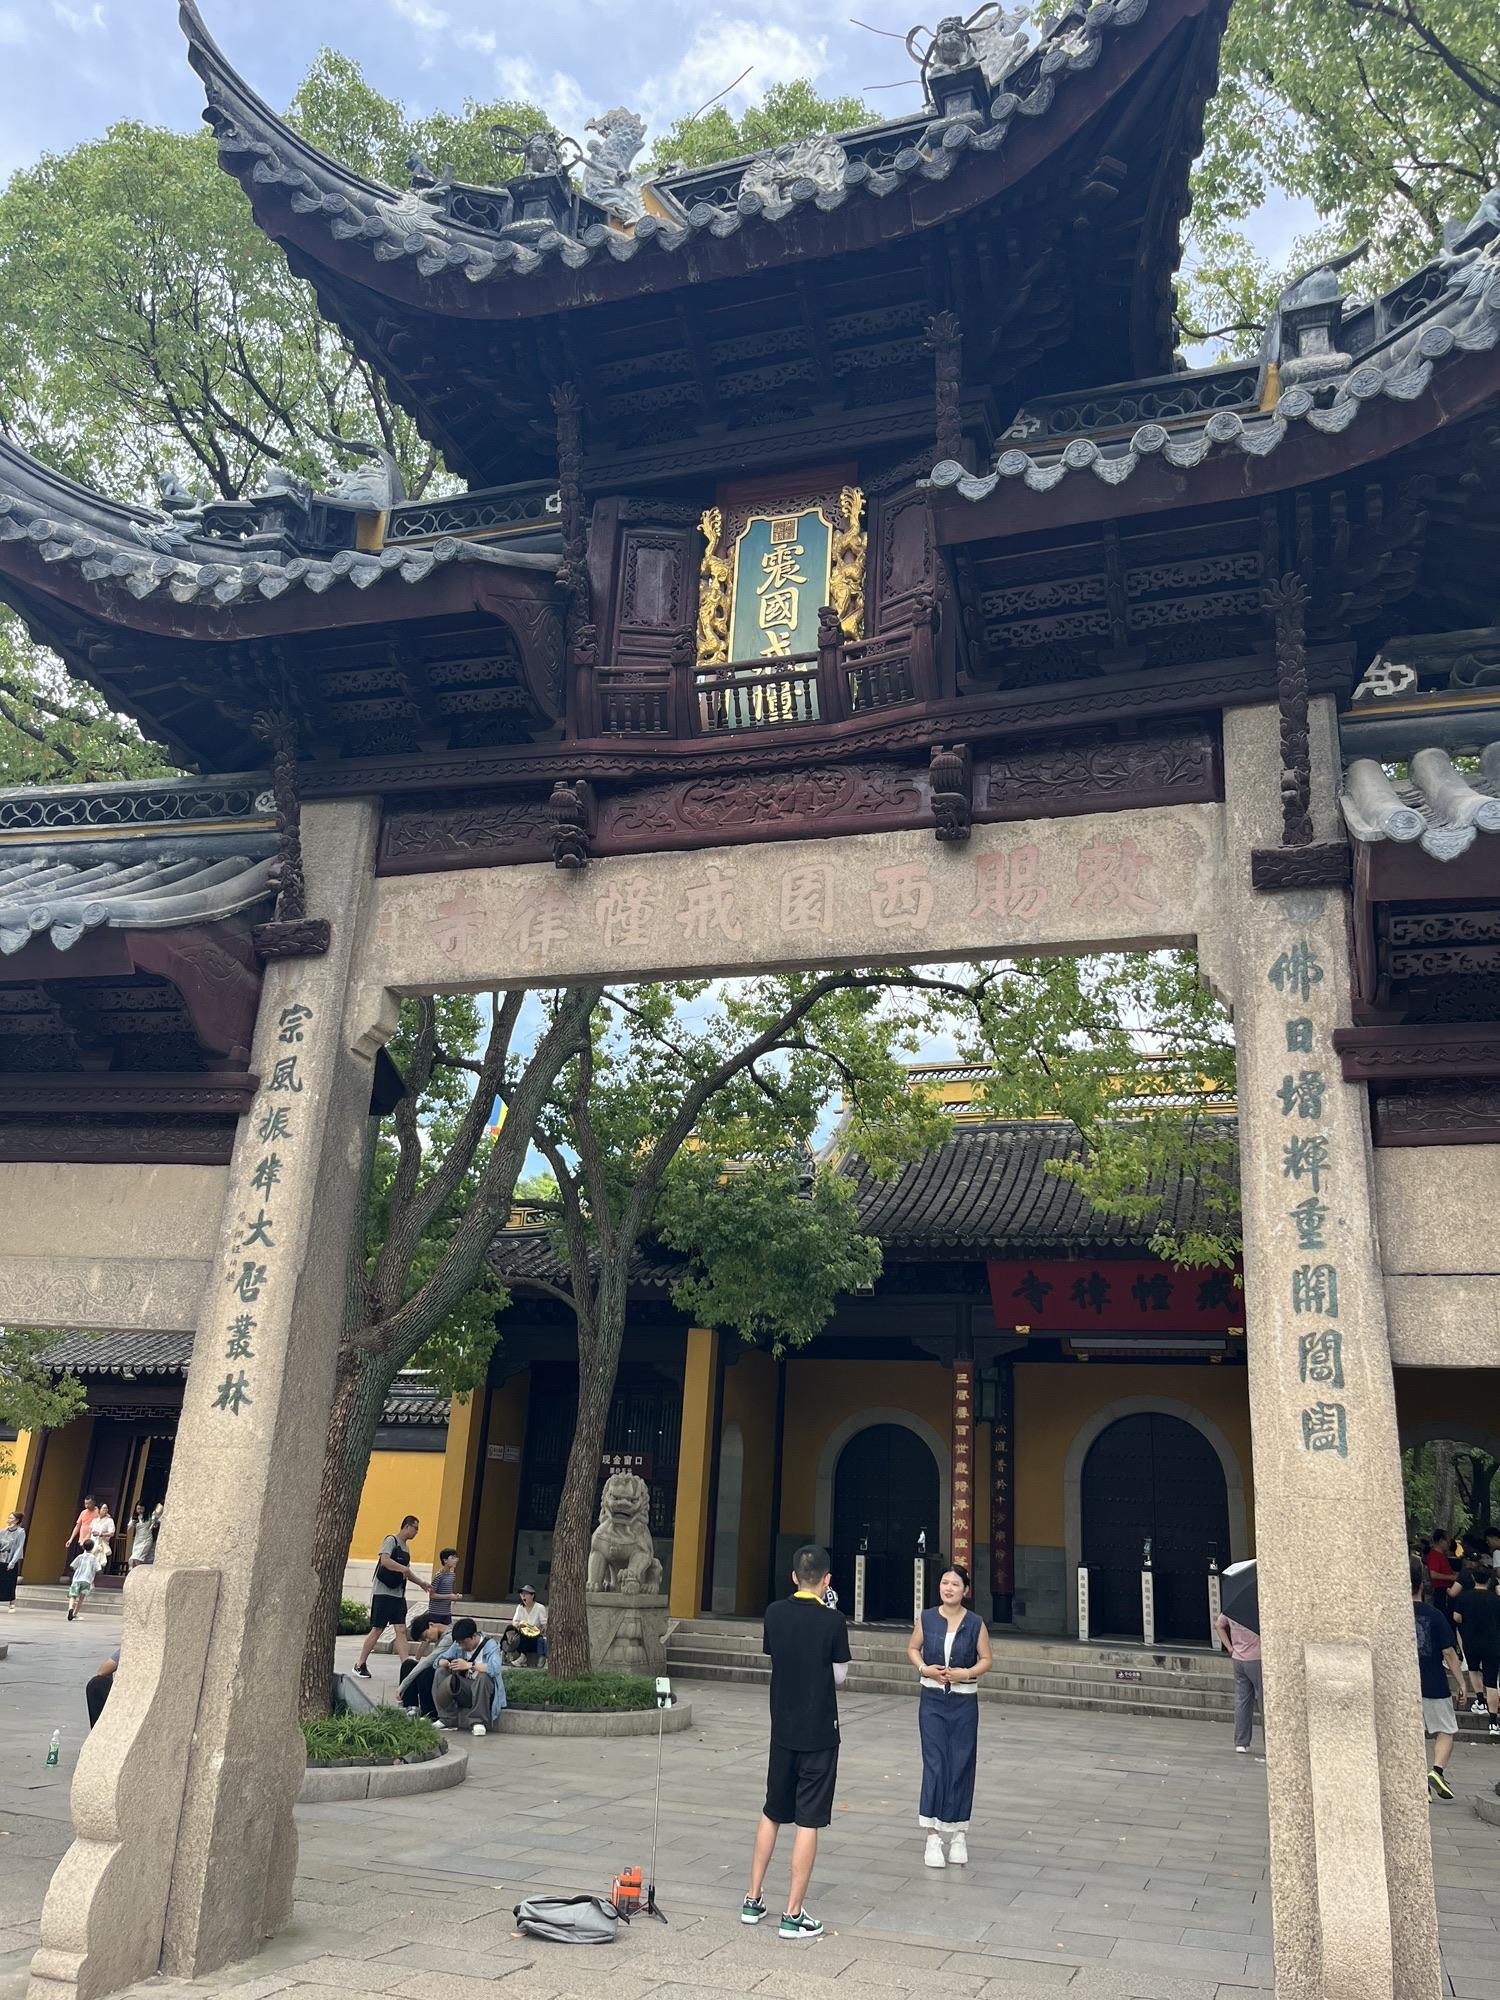
地标名称：西园寺
所在城市：苏州市·姑苏区